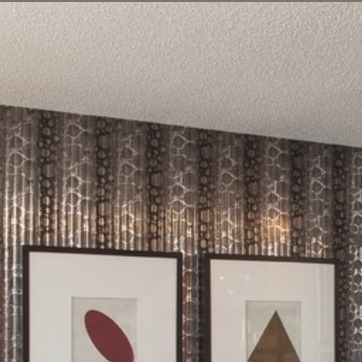
Material: wallpaper